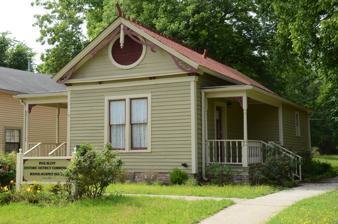
Building: Boone–Murphy House
Country: United States of America
Year built: 1860
Historic house in Arkansas, United States United States historic place Boone–Murphy House U.S. National Register of Historic Places U.S. Historic district Contributing property Main façade of the Boone–Murphy House Location in Arkansas Show map of Arkansas Location in United States Show map of the United States Location 714 W. 4th Avenue, Pine Bluff, Arkansas Coordinates 34°13′32″N 92°0′39″W / 34.22556°N 92.01083°W / 34.22556; -92.01083 Area less than one acre Built c. 1860 Built by Thomas A. Boone Architectural style Central hall plan Restored 2010 – 2013 Restored by Pine Bluff Historic District Commission Part of Fifth Avenue Historic District NRHP reference No. 79000442 Added to NRHP February 18, 1979 The Boone–Murphy House (also known as the Boone–Murphy–Moore House ) is a historic house located in Pine Bluff, Arkansas . Description It is a single-story, single-pile, wood-framed structure, with a front gable roof and weatherboard siding. Shed-roof additions extend to either side, and there is bargeboard trim on the gables. History The house was built c. 1860 by Thomas A. Boone and was originally located at 702 W. Second Avenue. Civil War Sesquicentennial Marker Following the evacuation of Little Rock by Confederate forces on September 10, 1863, the citizens of Pine Bluff asked that a Union garrison be stationed there for their protection. Union Army Major-General Frederick Steele sent the 5th Kansas Cavalry and 1st Indiana Cavalry to Pine Bluff to establish a garrison . Colonel Powell Clayton established his headquarters and home in the Boone-Murphy house. in 1863. In October 1863 a band of Confederate spies raided Clayton's headquarters. They were able to secure intelligence on Union army activities but failed to capture Clayton. During Reconstruction , Clayton mortgaged the house to Robert S. Thompson and William H. Dupuy, and when the loan was not paid the house was sold to John P. Murphy. The Murphy's lived in the house until 1892. Following John Murphy's death, his widow remarried Charles F. Moore. The Boone–Murphy House has been restored to a 1920s appearance and is owned and operated by the Heckatoo Heritage Foundation.  In 2014, the house was used by a Pine Bluff Community Watch program. In 1977, the home was relocated to West 4th Avenue to ensure that it would be located in a historic district. The house was listed on the National Register of Historic Places on February 18, 1979. See also National Register of Historic Places listings in Jefferson County, Arkansas References